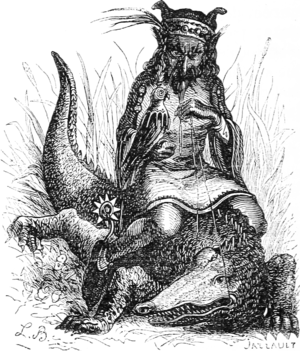
Une illustration pour l’article Aguarès dans le Dictionnaire infernal par Collin de Plancy.
Aguarès ou Agares est un démon issu des croyances de la goétie, science occulte de l'invocation d'entités démoniaques.